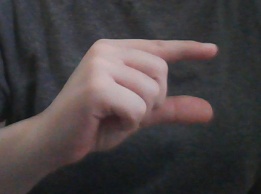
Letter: dal